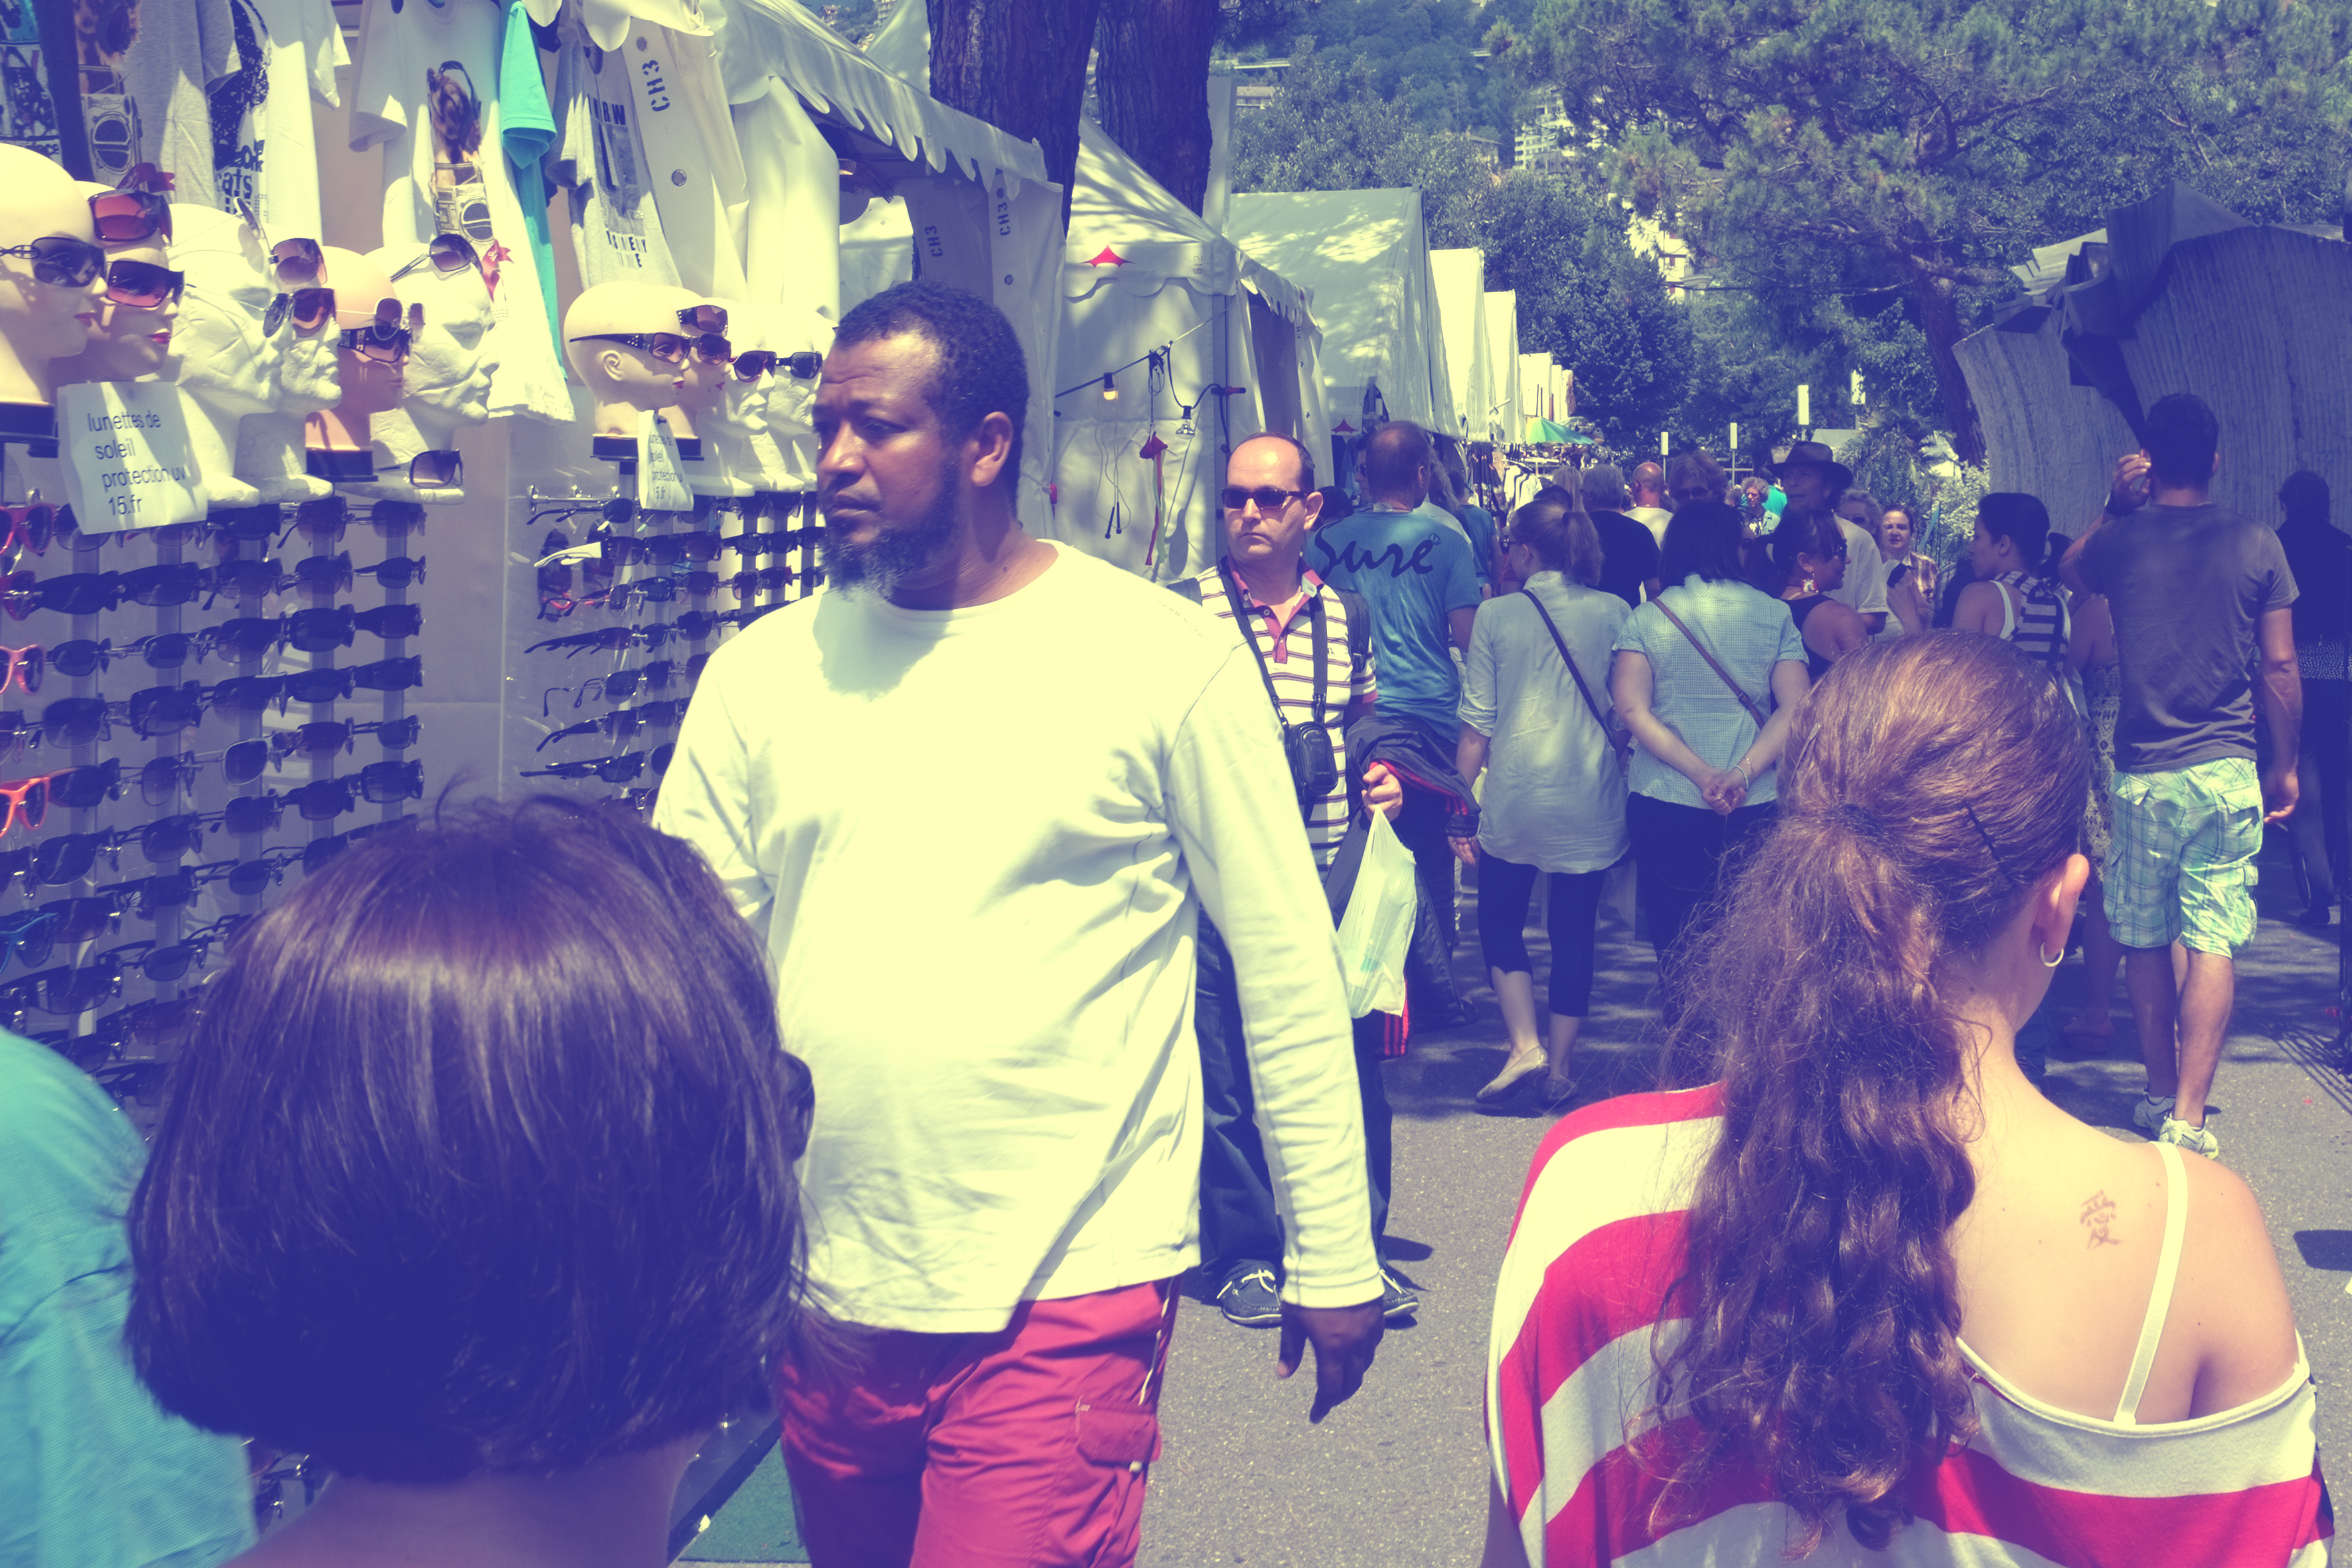
music, people, street, urban, crowd, fujifilm, color, rave, jazz, 2012, fun, x100, switzerland, fuji, nightclub, montreux, finepixx100, social group